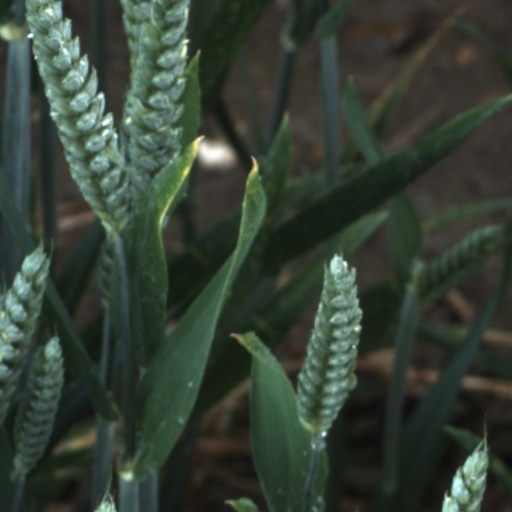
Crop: wheat